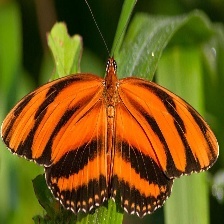
Species: BANDED ORANGE HELICONIAN